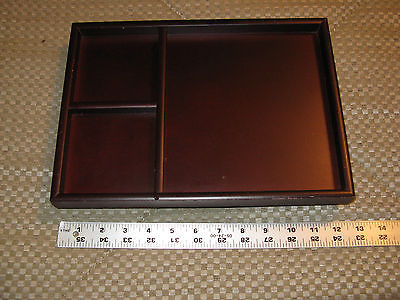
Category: table